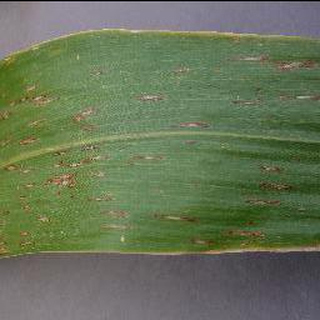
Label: corn_cercospora_leaf_spot